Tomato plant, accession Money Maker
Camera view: horizontal (90 deg, fisheye); turntable rotation: 90 degrees
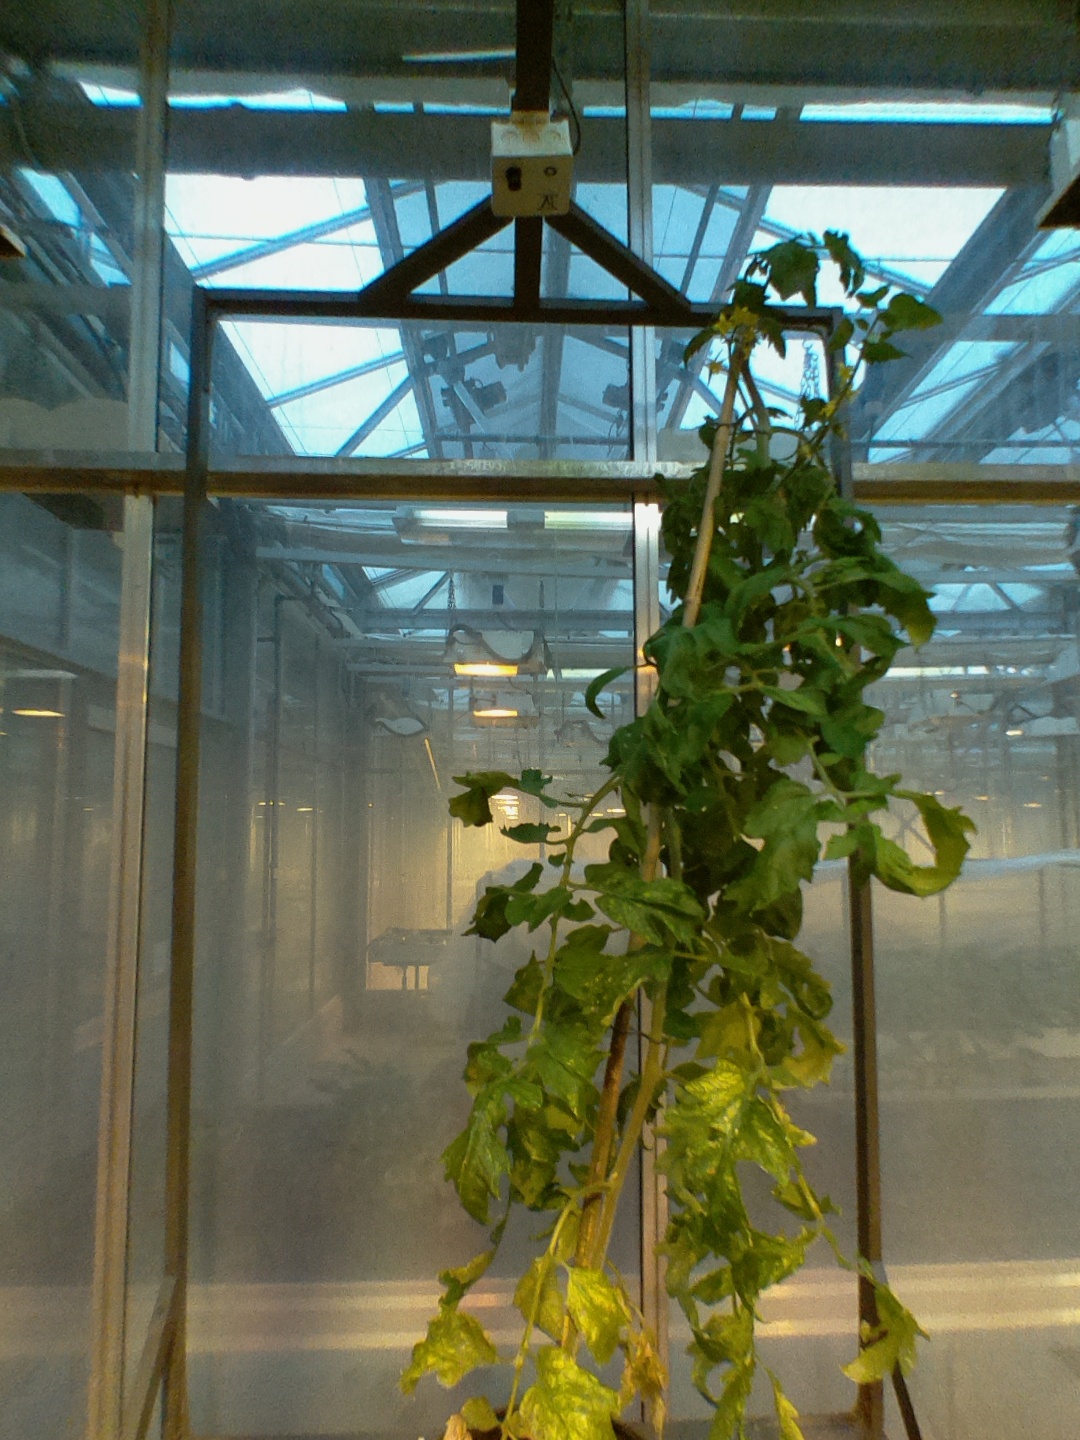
BBCH growth stage 70: Fruits at the main stem or branches visibles